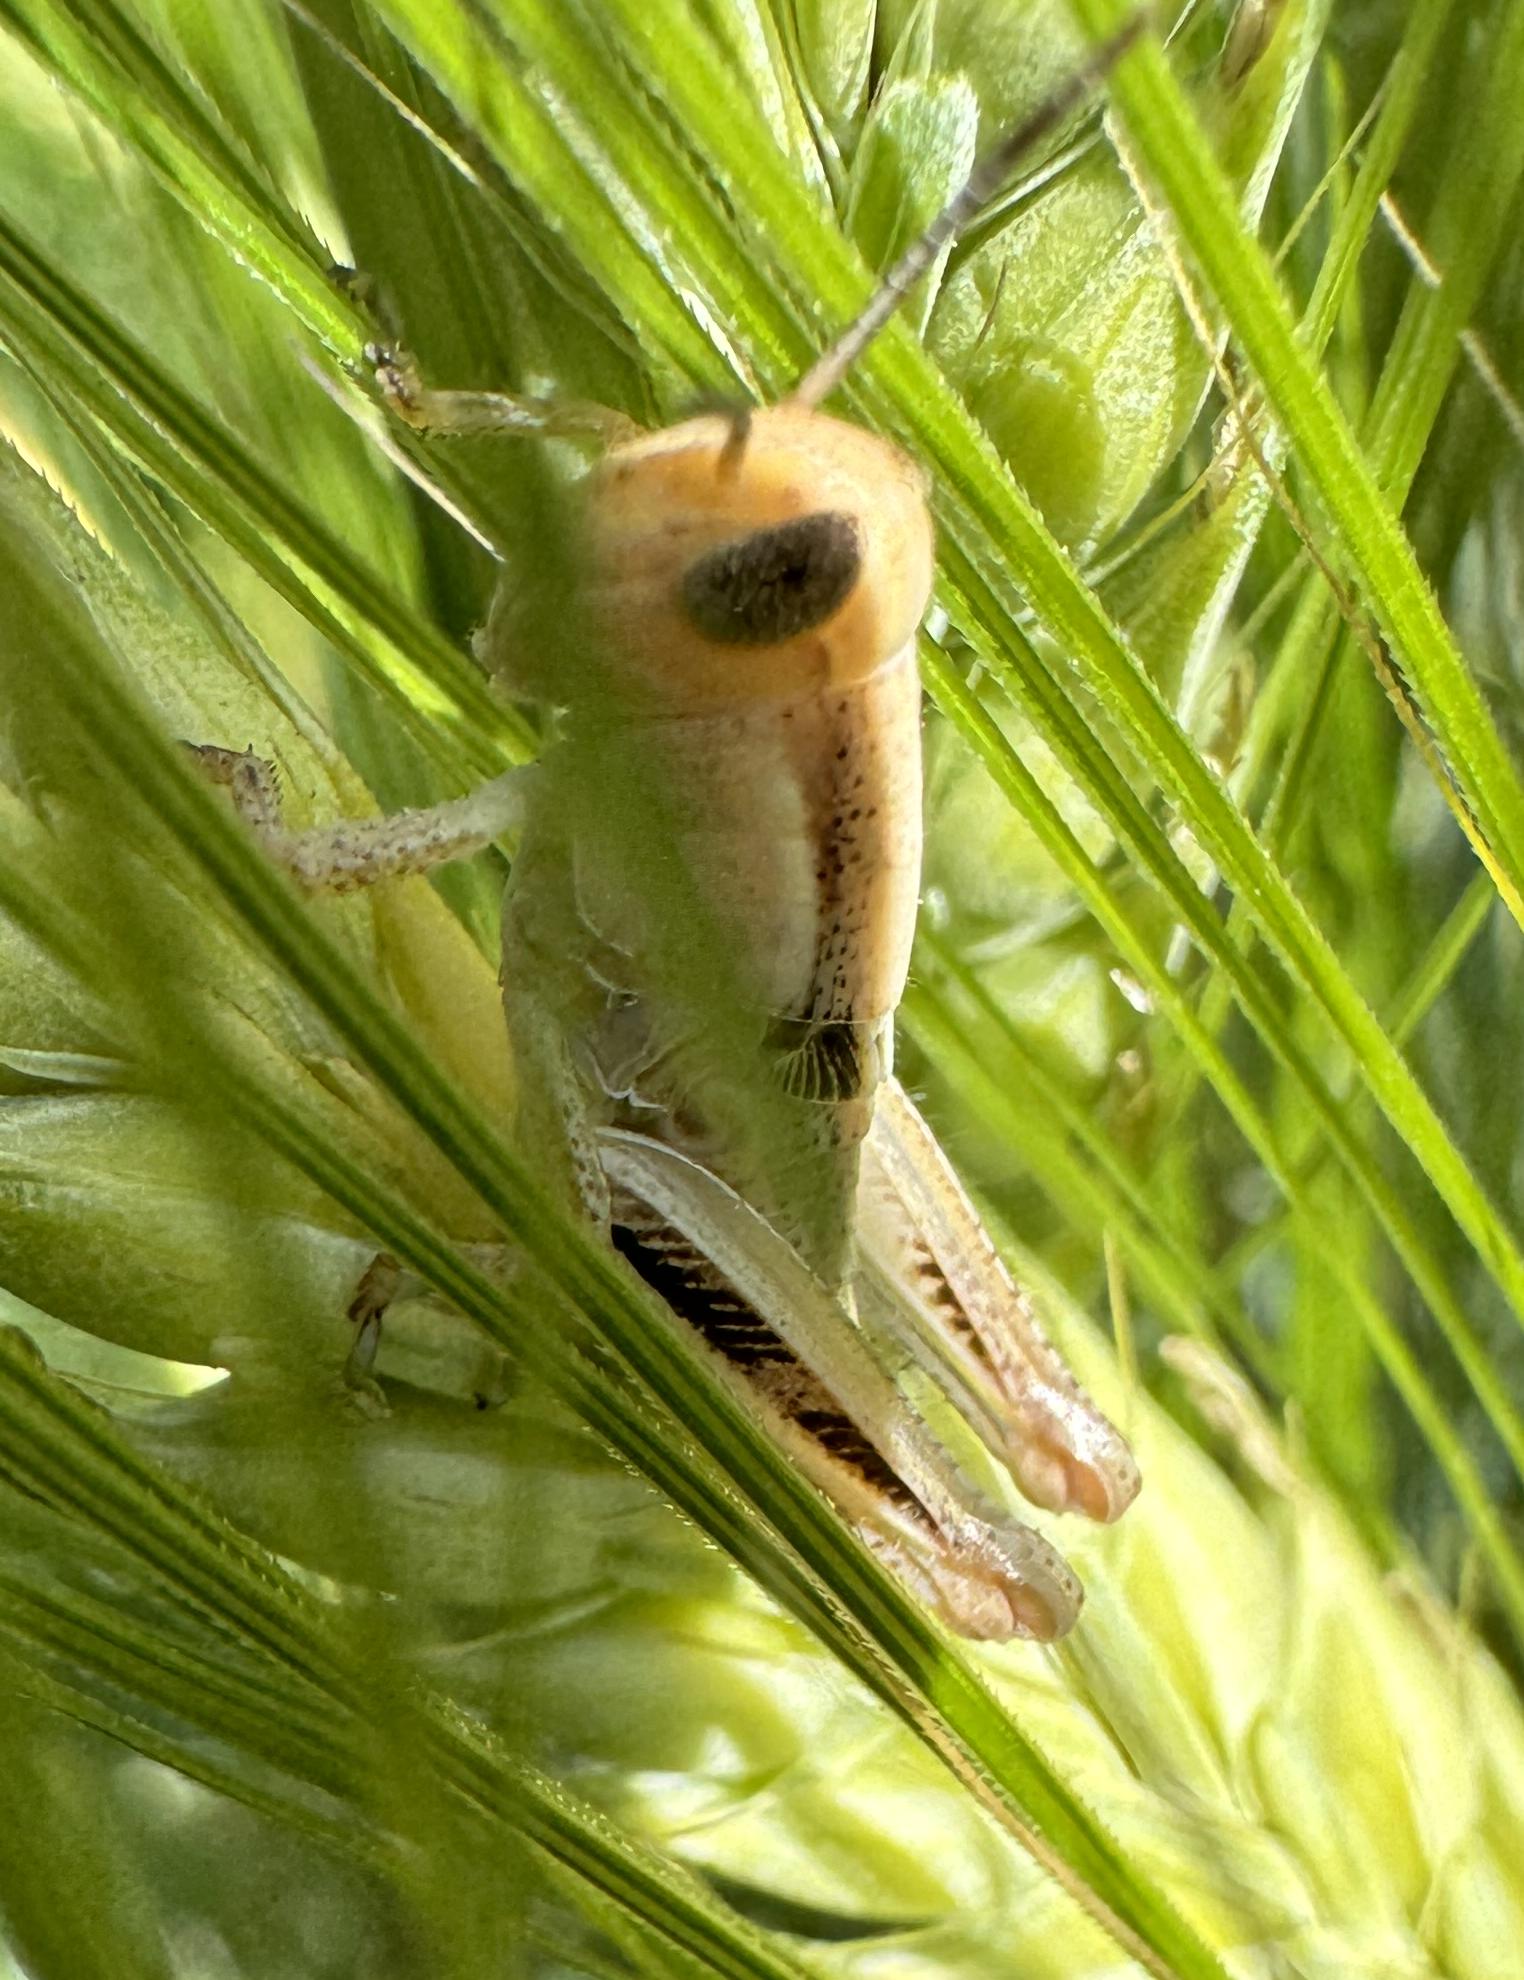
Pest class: occasional_pest